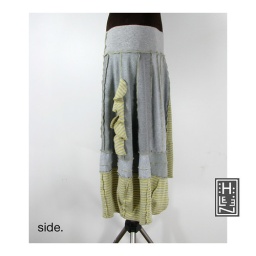
sculpted skirt in light gray and yellow